The Parent Trap (1961 film)

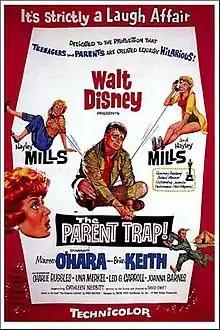
Theatrical release poster by Reynold Brown

The Parent Trap is a 1961 American romantic comedy film written and directed by David Swift. It stars Hayley Mills (in a dual role) as a pair of teenage twins plotting to reunite their divorced parents by switching places with each other. Maureen O'Hara and Brian Keith play the parents. Although the plot is very close to that of the 1945 film "Twice Blessed", "The Parent Trap" is based on the 1949 German children's novel "Das doppelte Lottchen" by Erich Kästner.